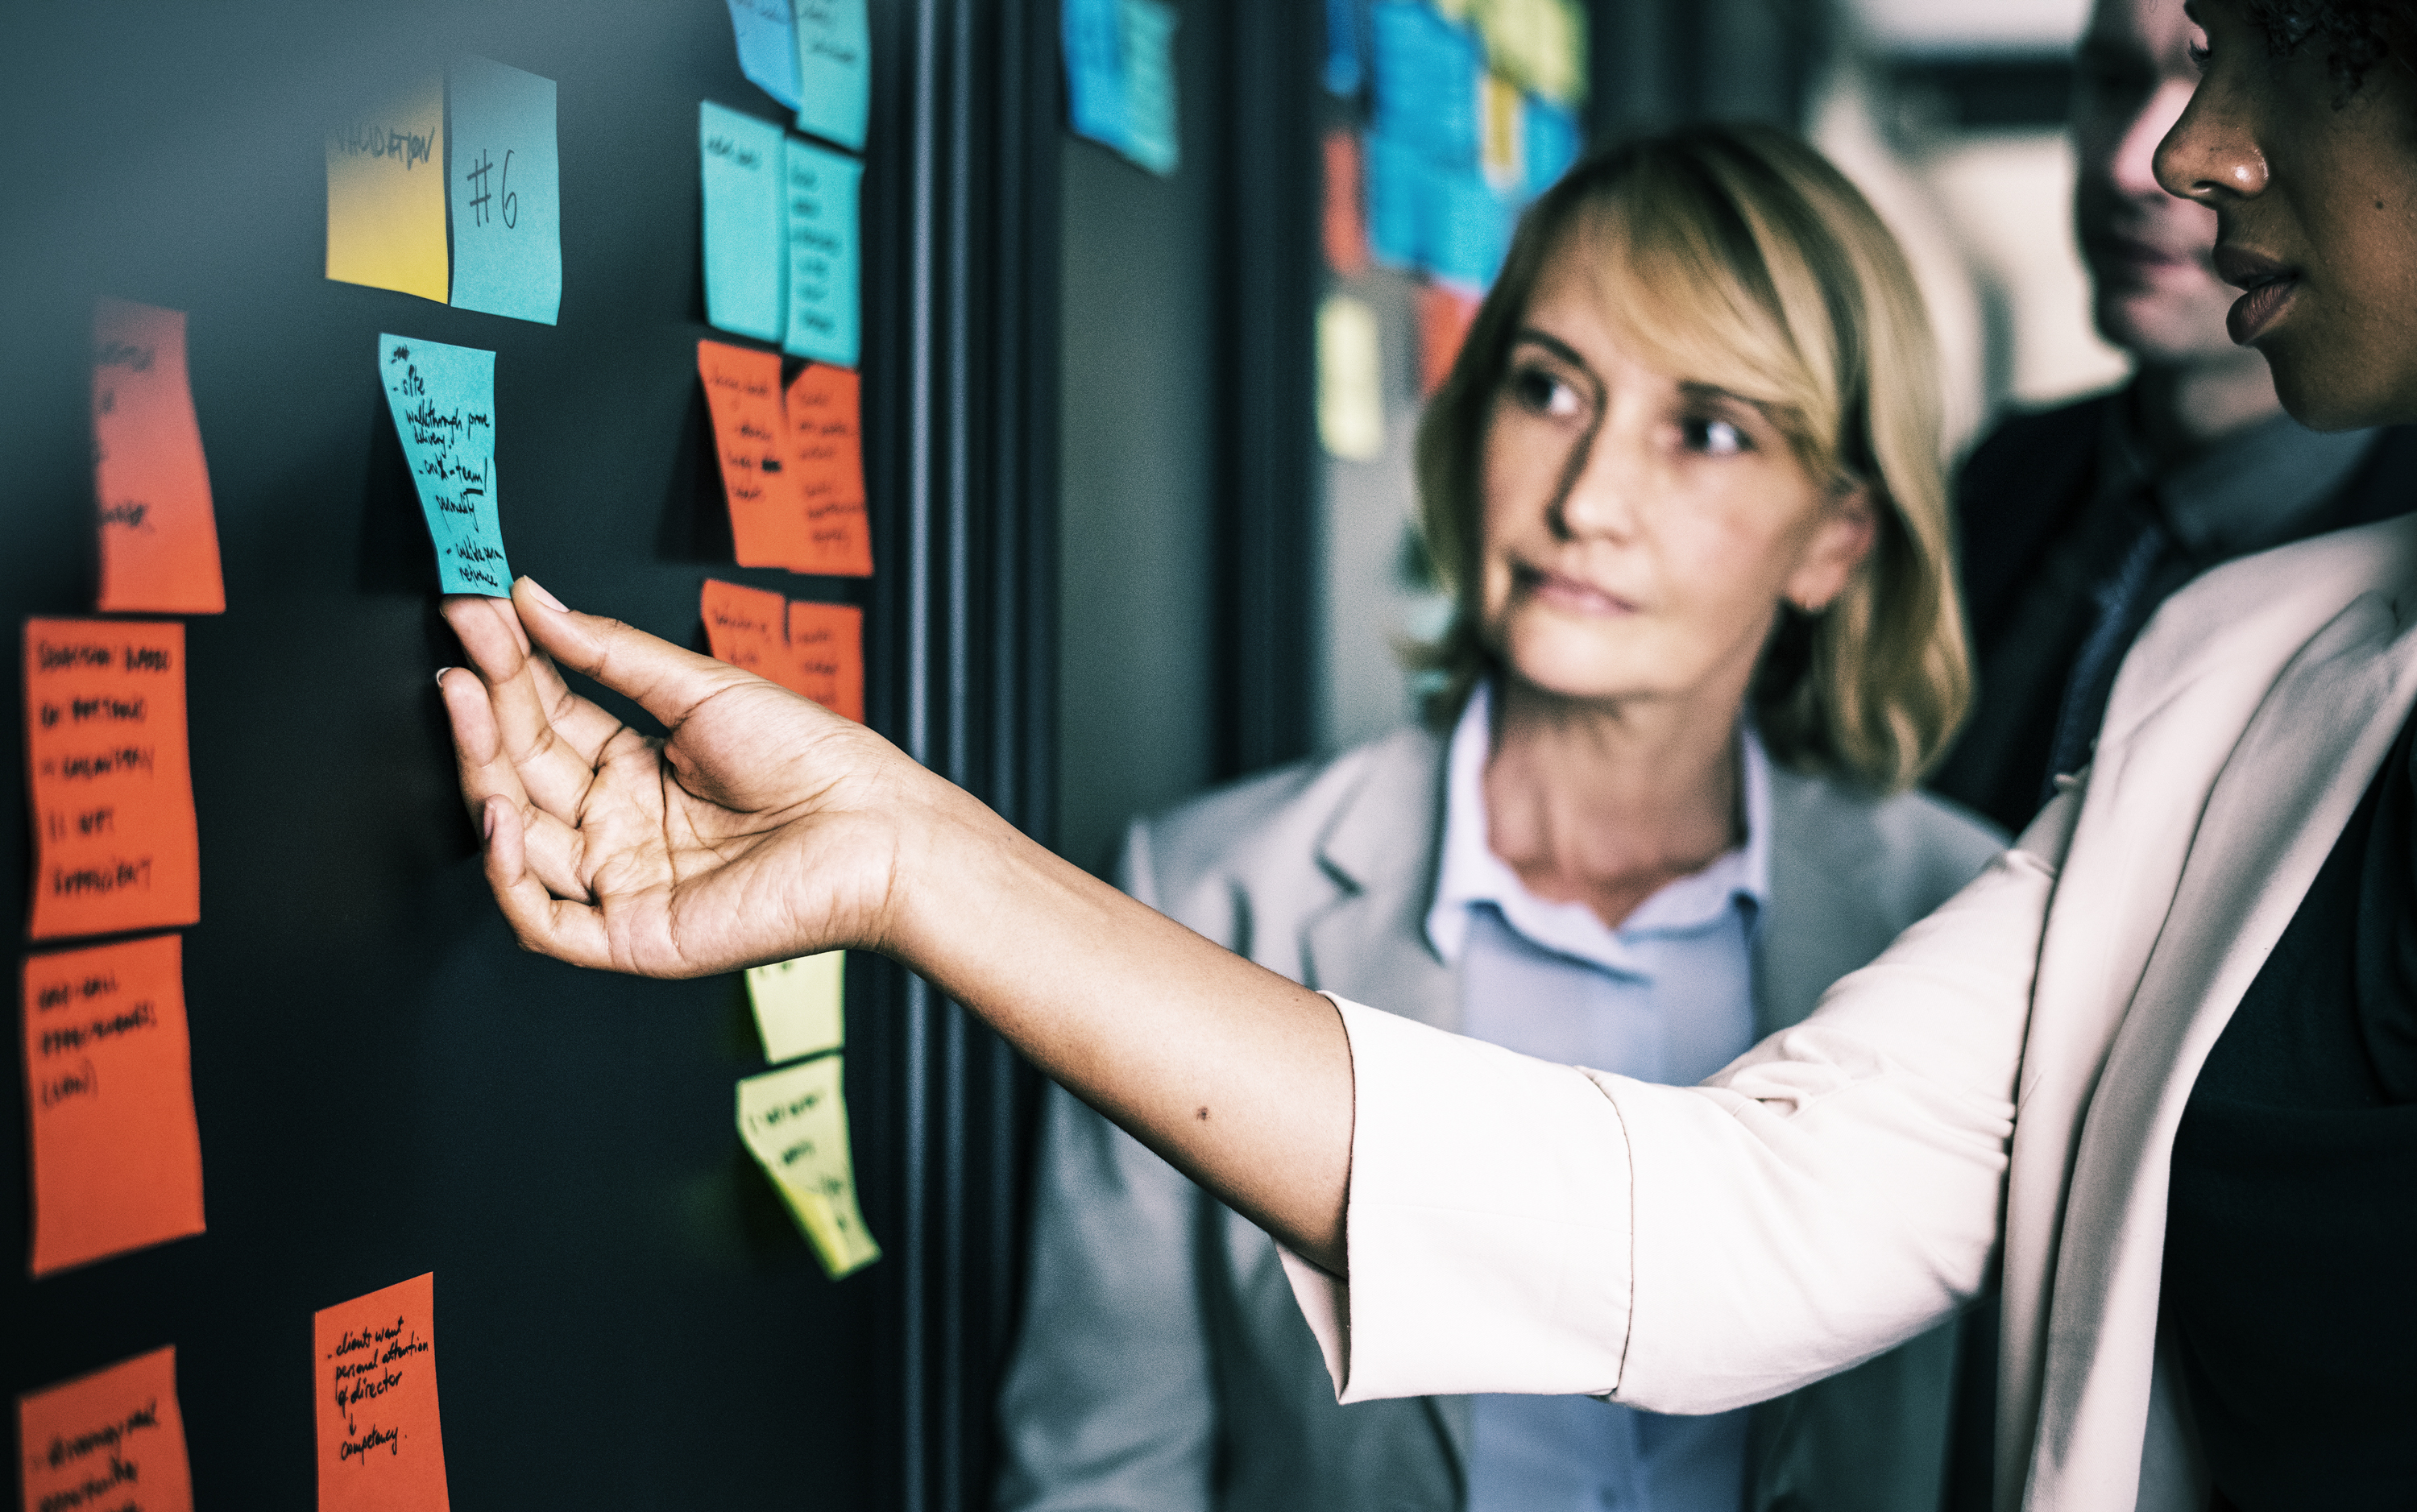
togetherness, westerner, white, woman, working, workplace, girl, communication